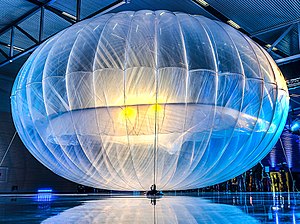
Project Loon
Project Loon er et projekt og virksomhed ejet af amerikanske Alphabet Inc.. Loon tilbyder internetadgang til øde landområder og ude på havet via højtflyvende balloner placeret i 18 kilometers højde i stratosfæren.